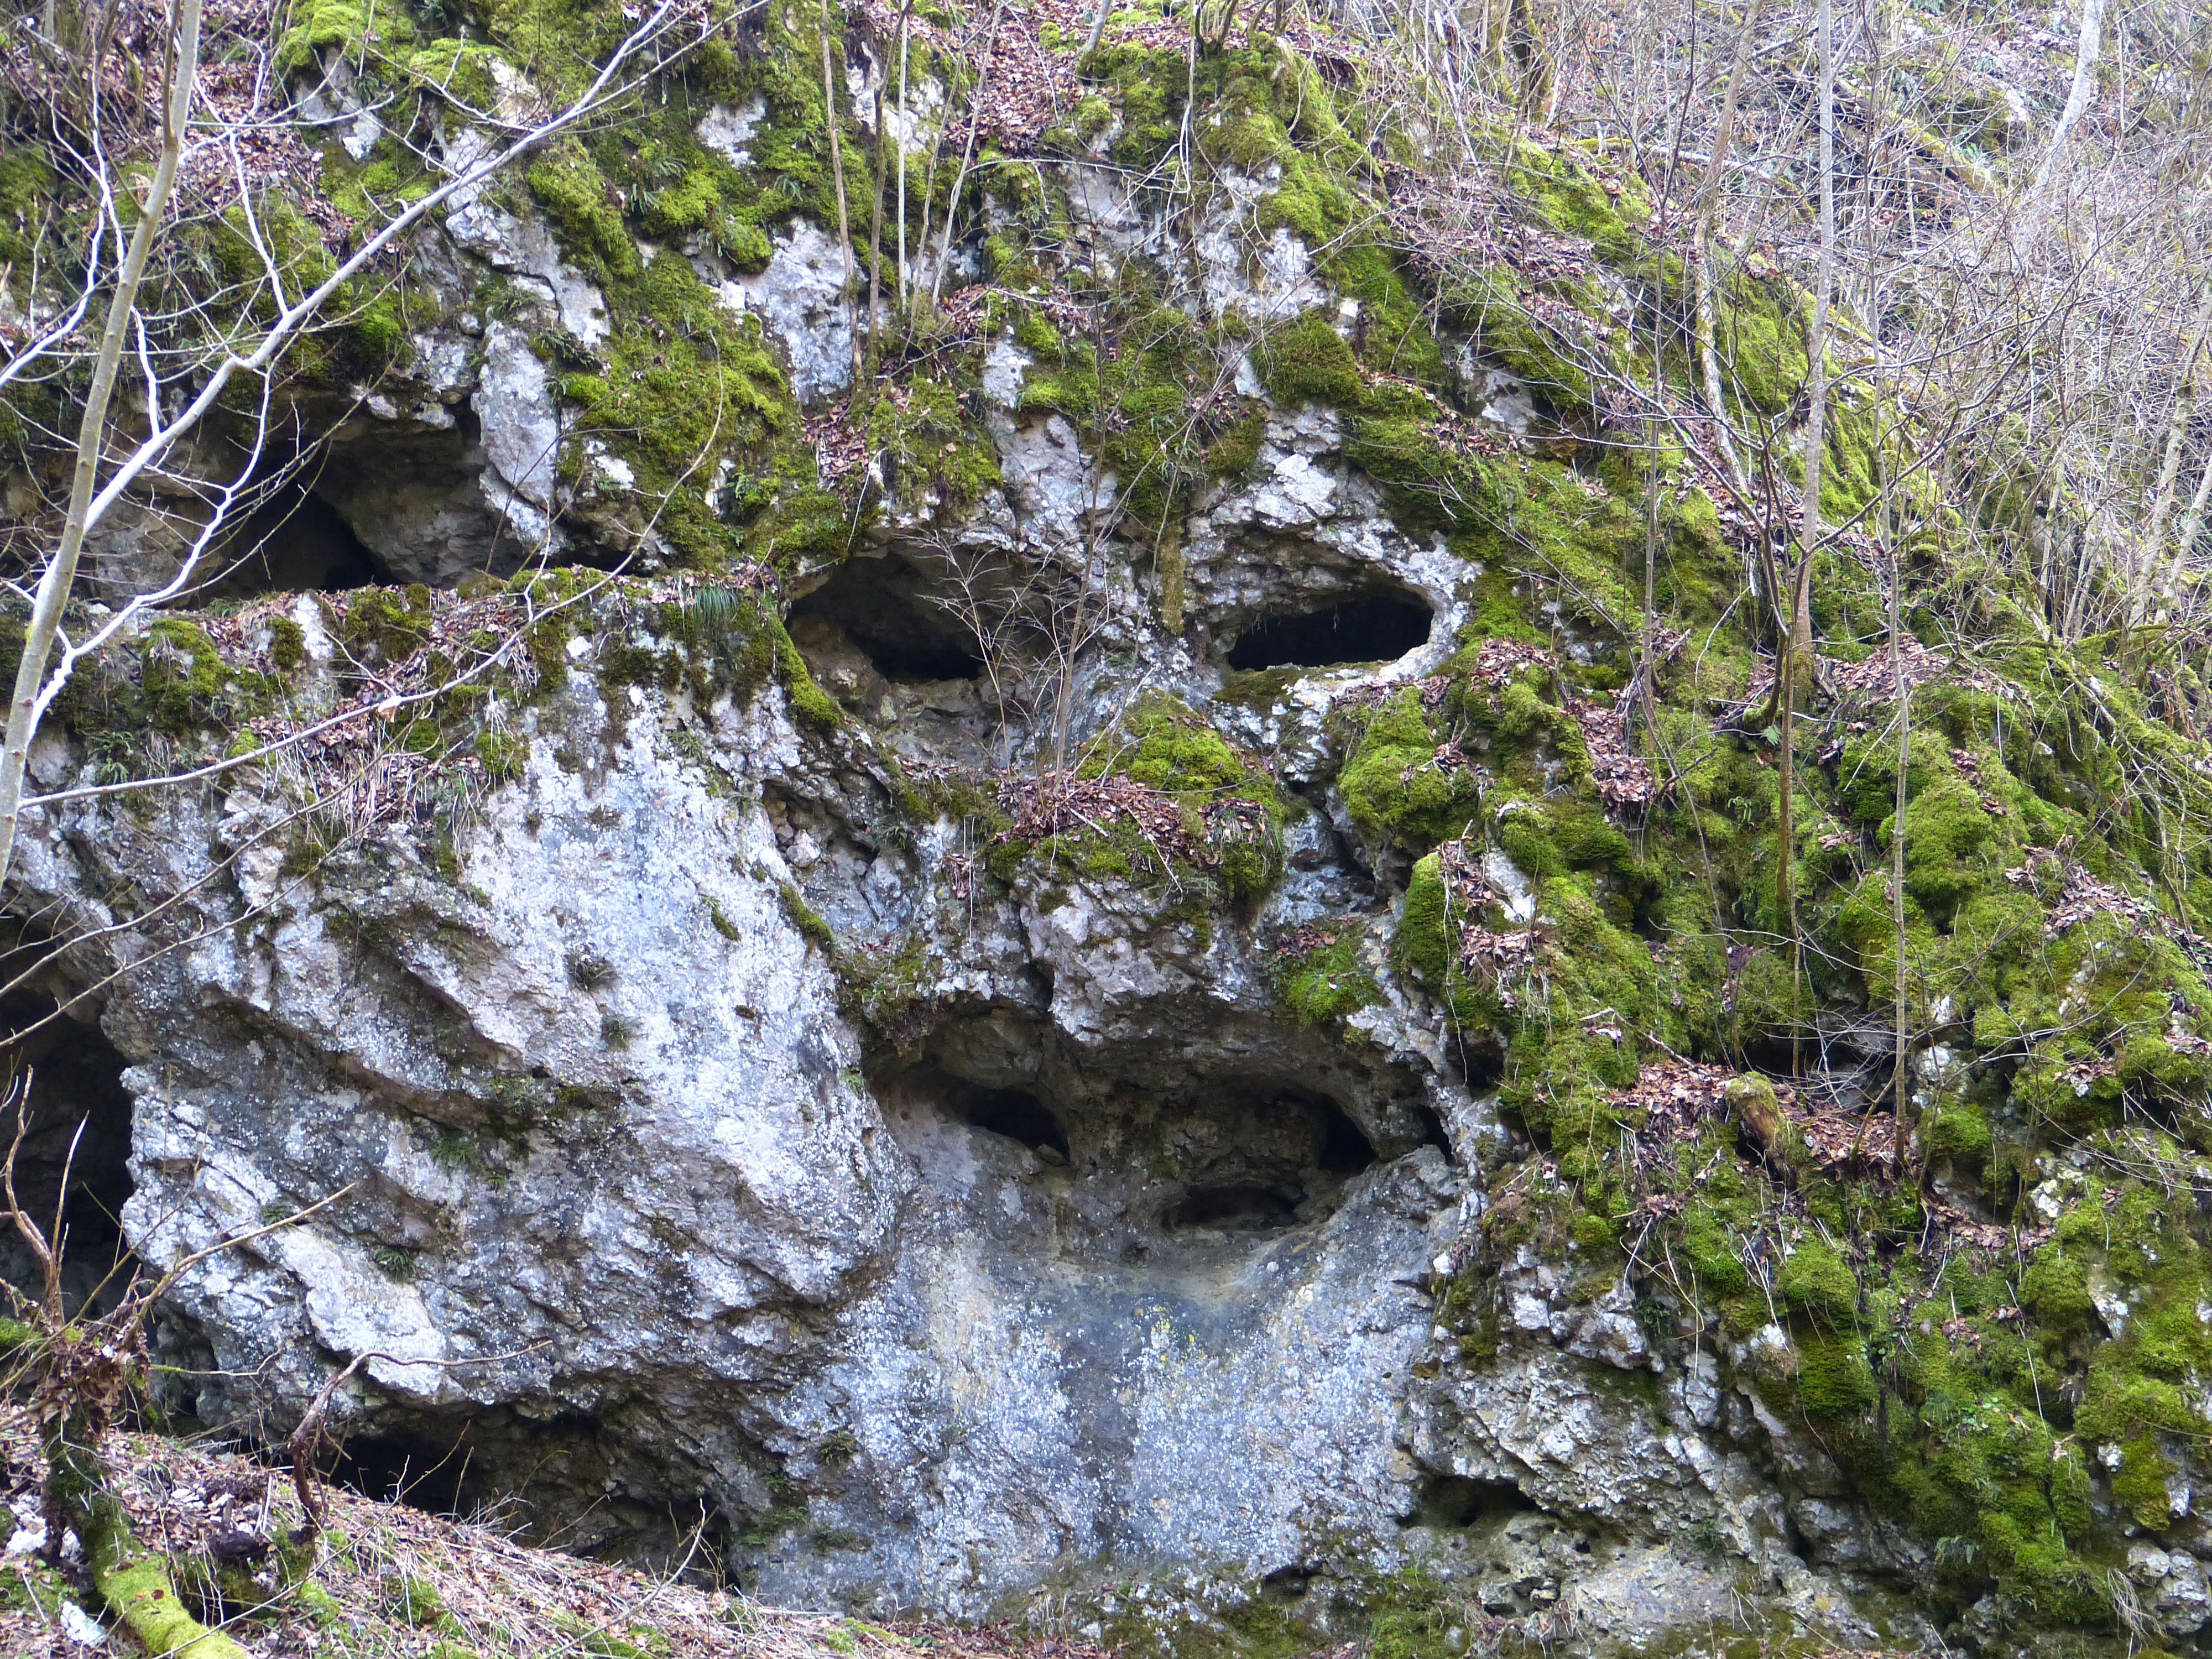
tree, rock, wilderness, plant, flower, adventure, cliff, stream, cave, flora, face, geology, vegetation, ravine, rock face, limestone, woodland, water feature, stone face